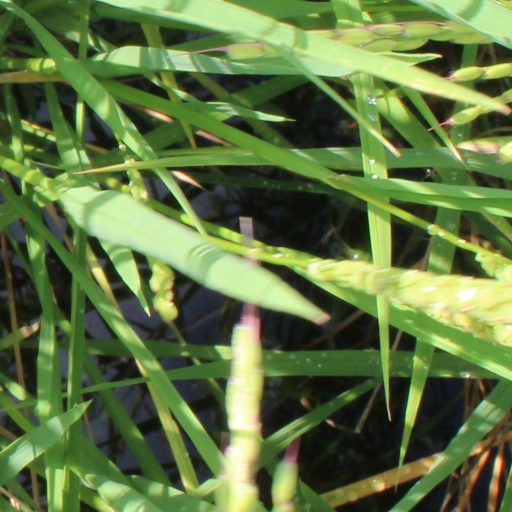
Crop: rice